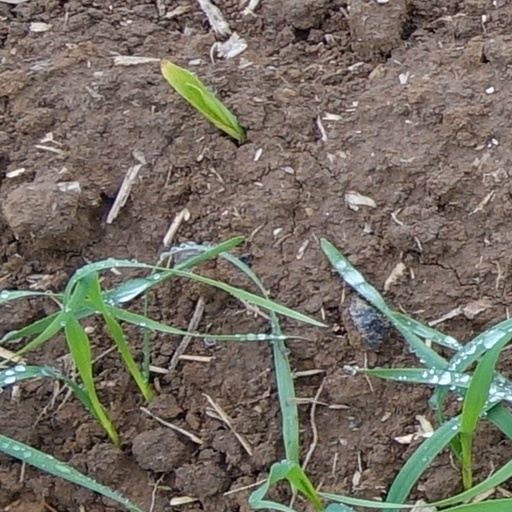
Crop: wheat